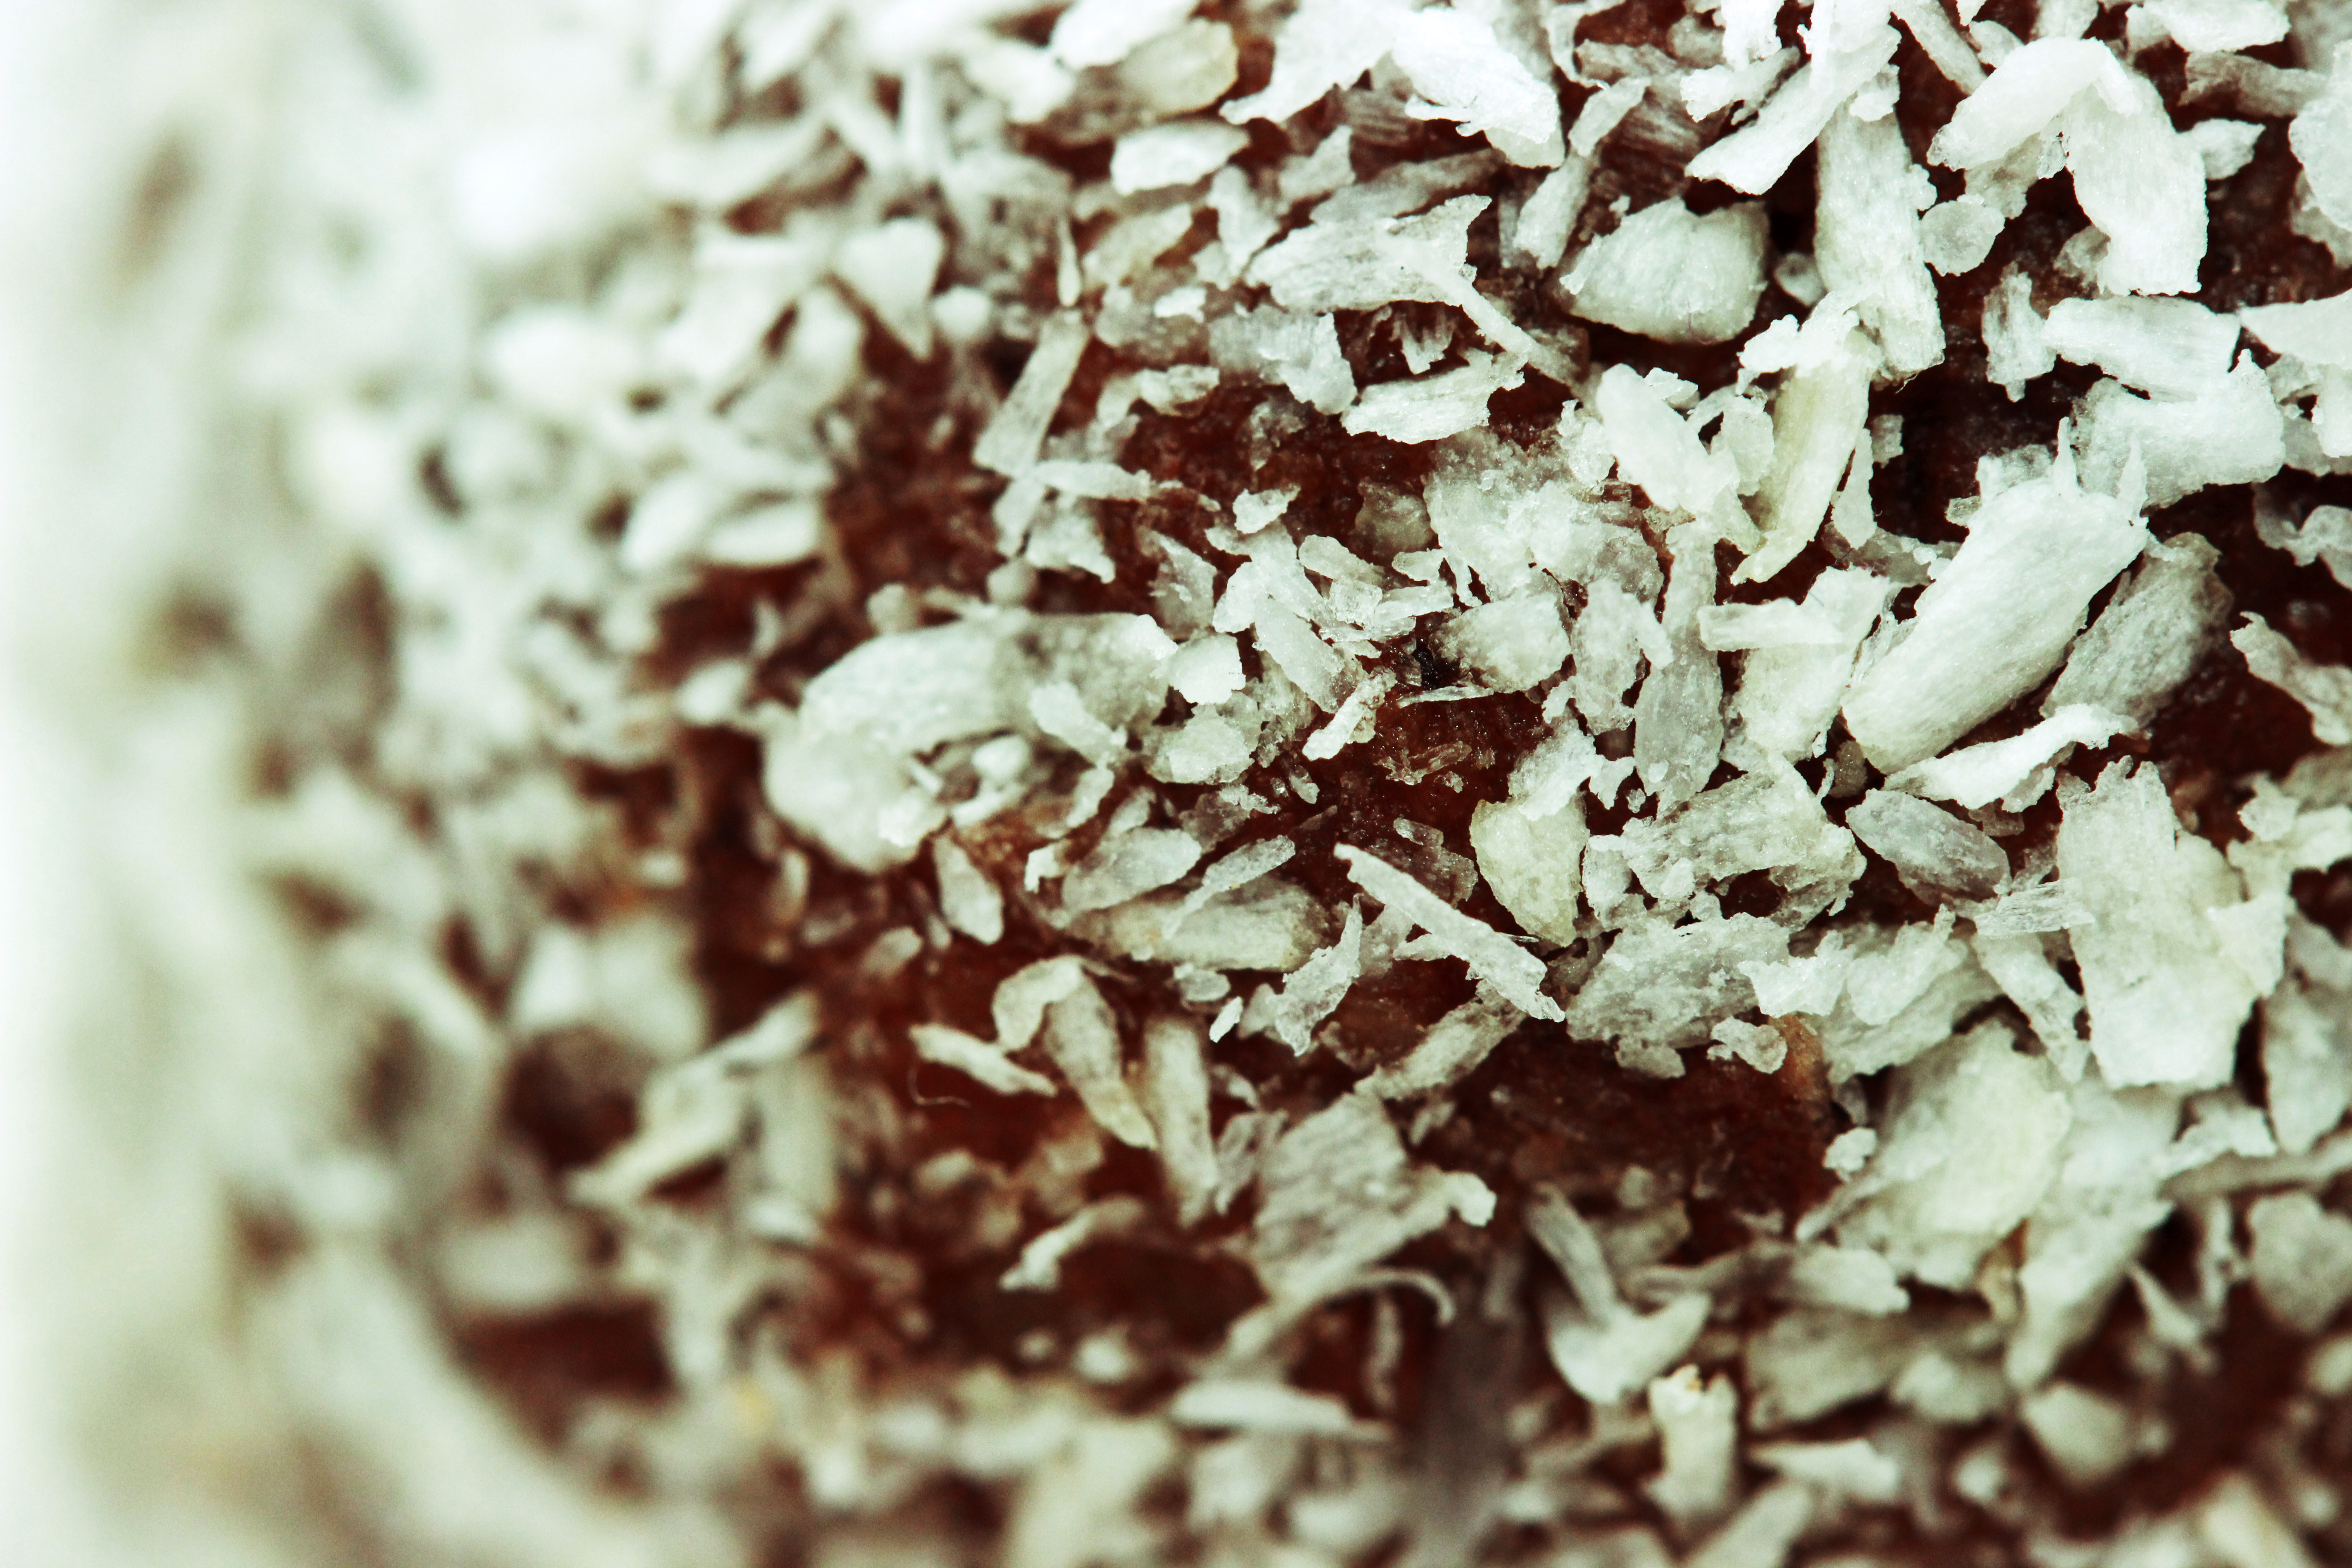
art, monochrome, photography, dish, food, black and white, cuisine, Furikake, comfort food